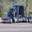
Label: truck